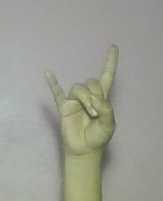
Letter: la